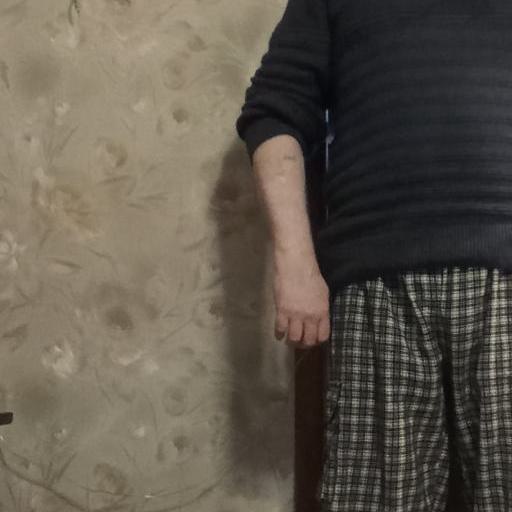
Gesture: no_gesture